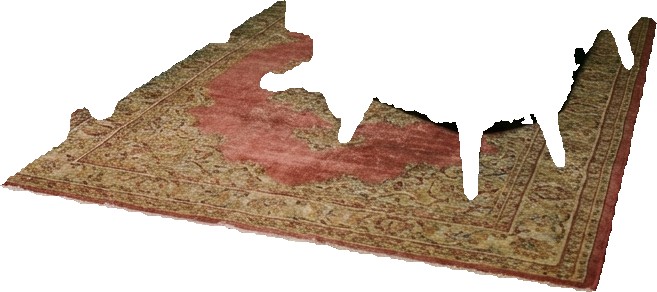
Surface category: rug